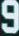
Number: 9